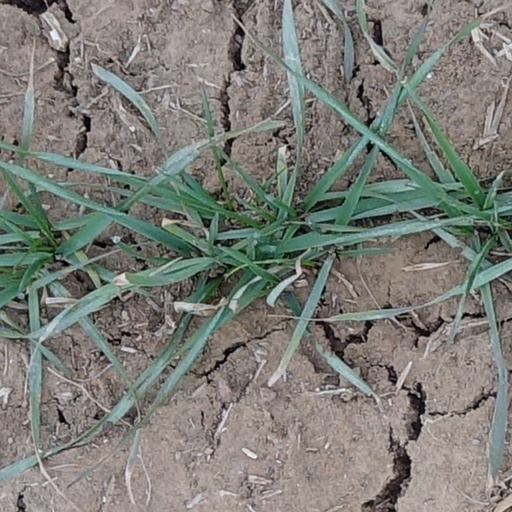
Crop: wheat